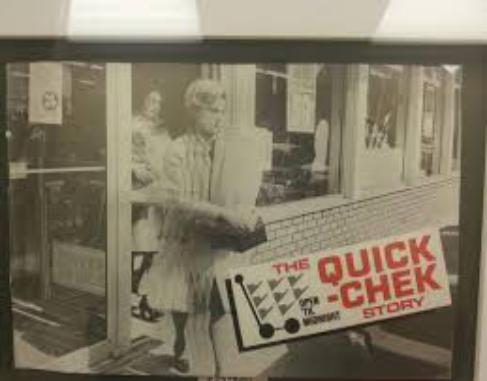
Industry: Food